The Prophecy of the Stones

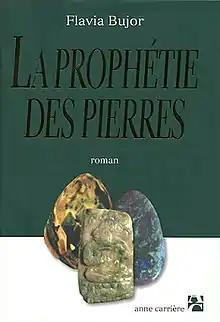
First edition (French)

The Prophecy of The Stones (published in the UK as The Prophecy of the Gems) is a children's novel written by the French author Flavia Bujor. Bujor was 13 years old when she wrote the novel, which has been translated into 23 languages.